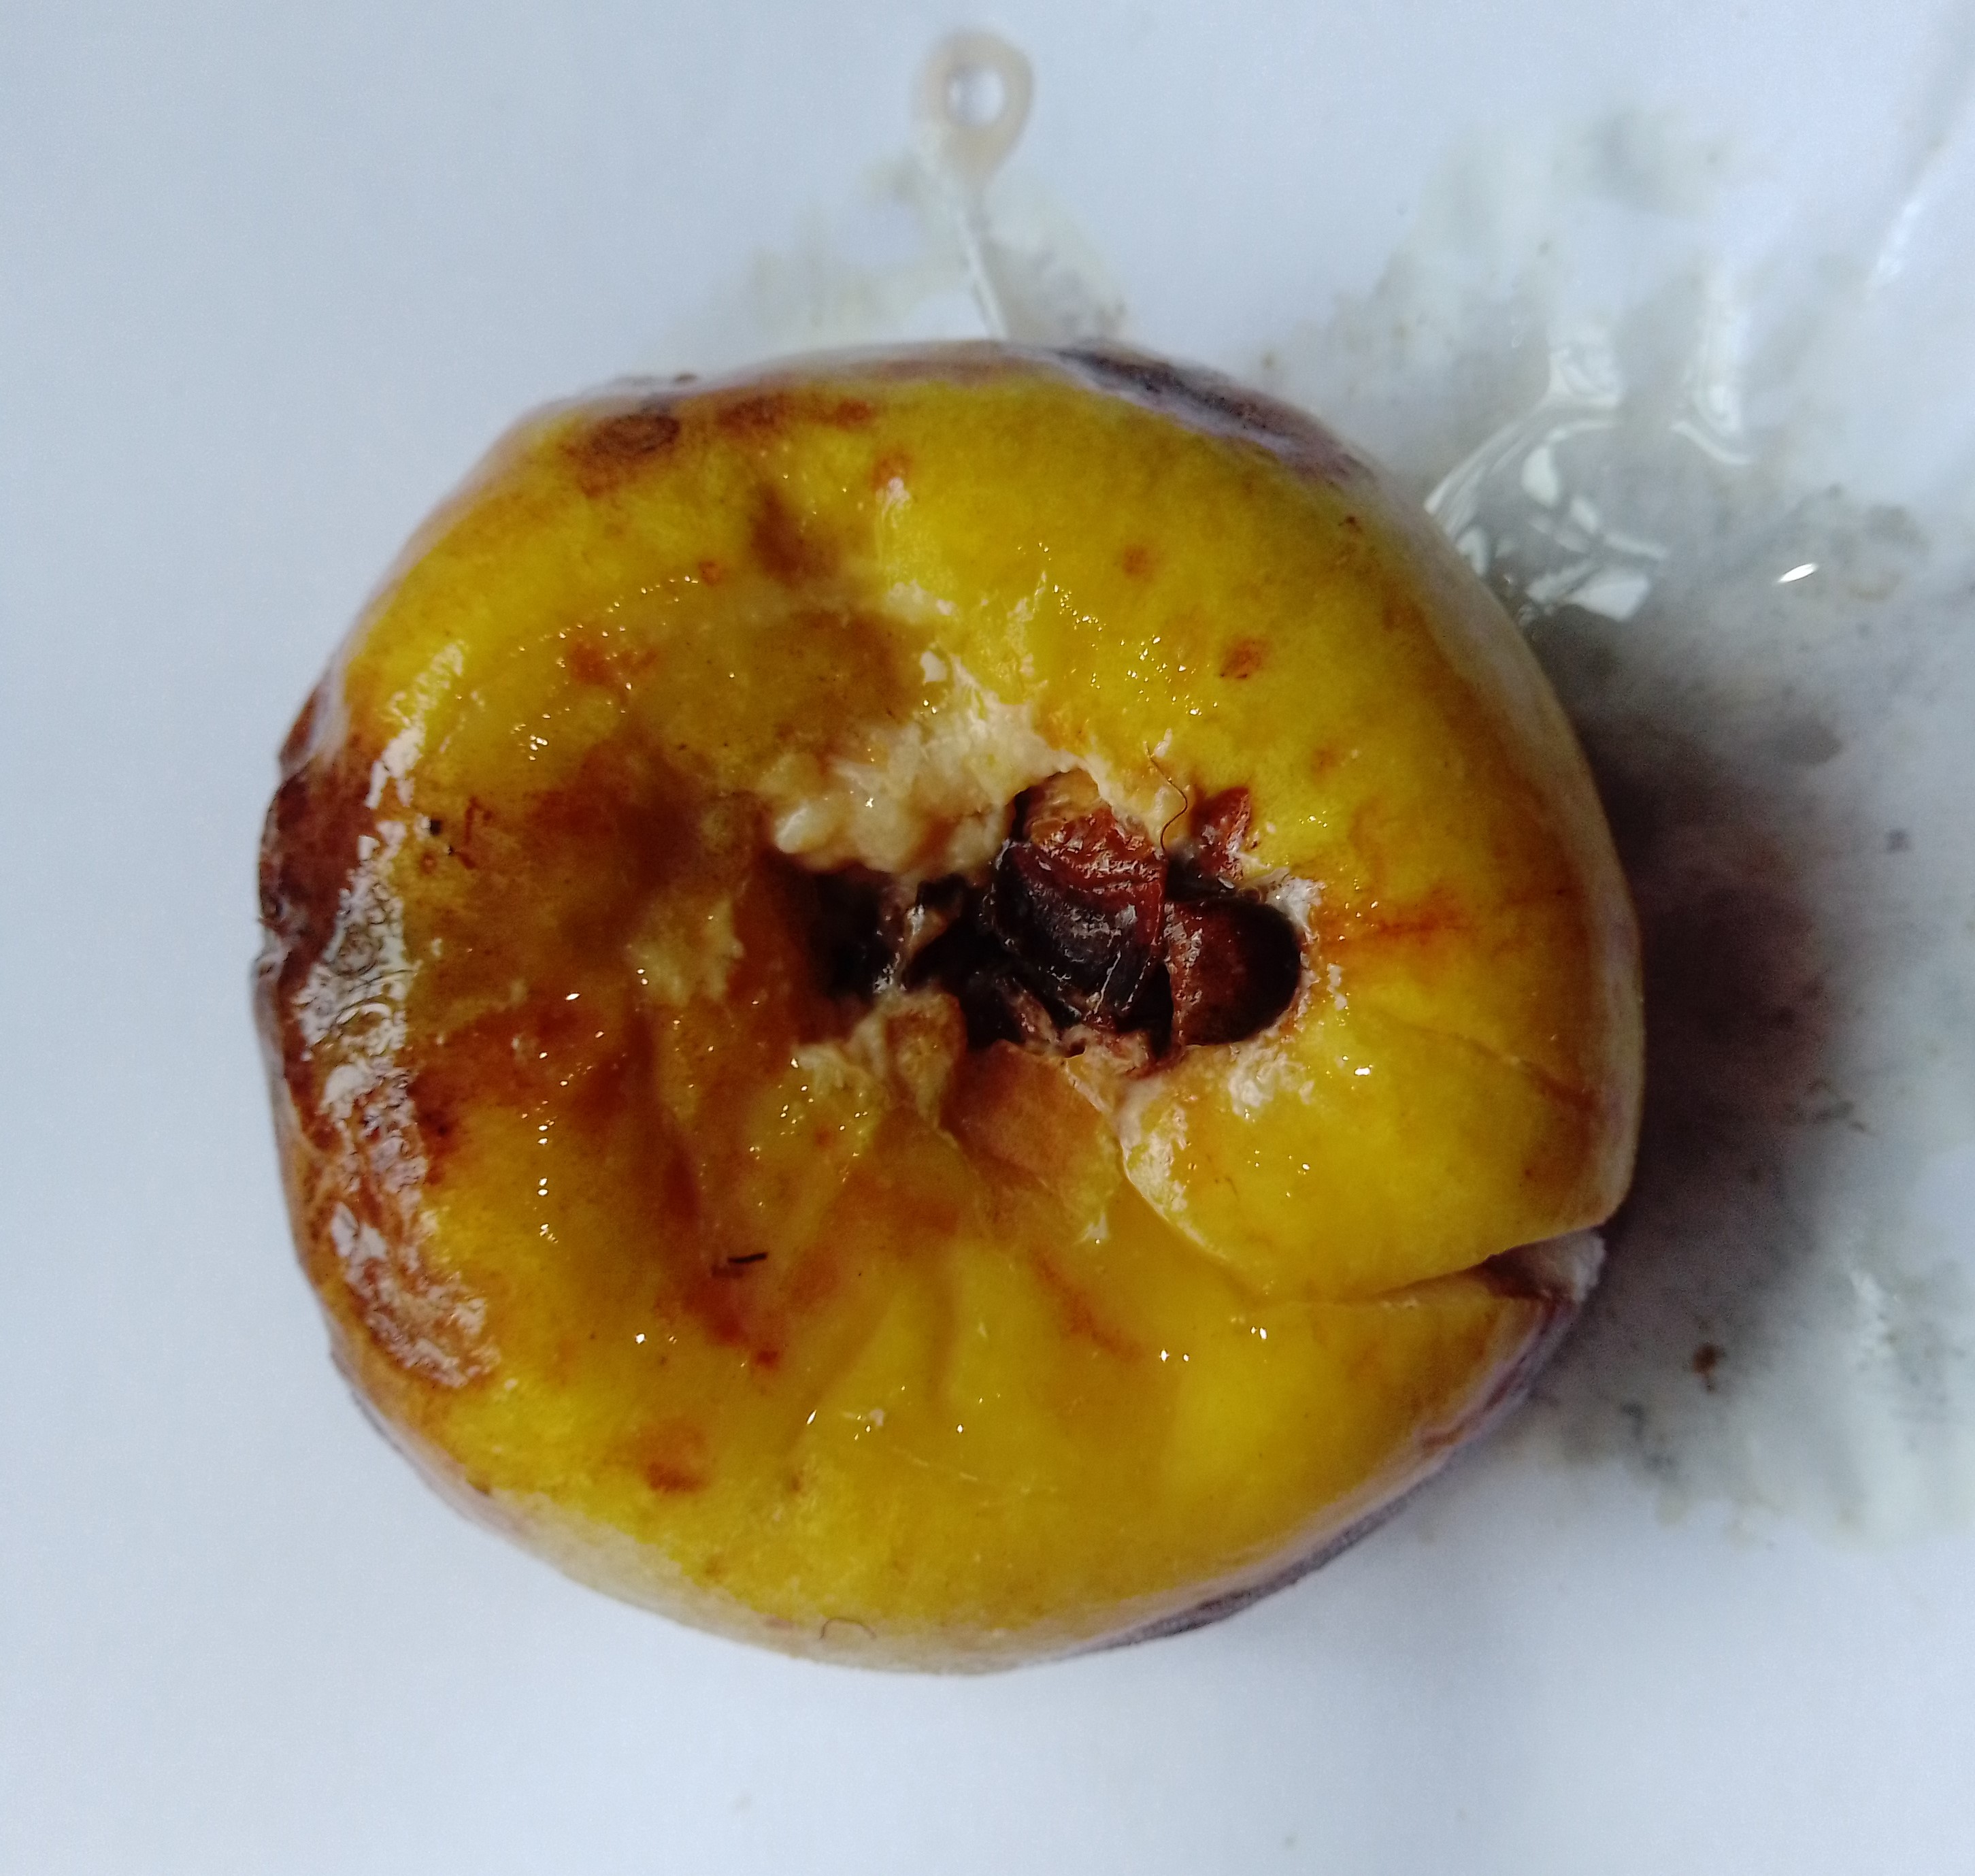
Fruit: guava
Condition: rotten